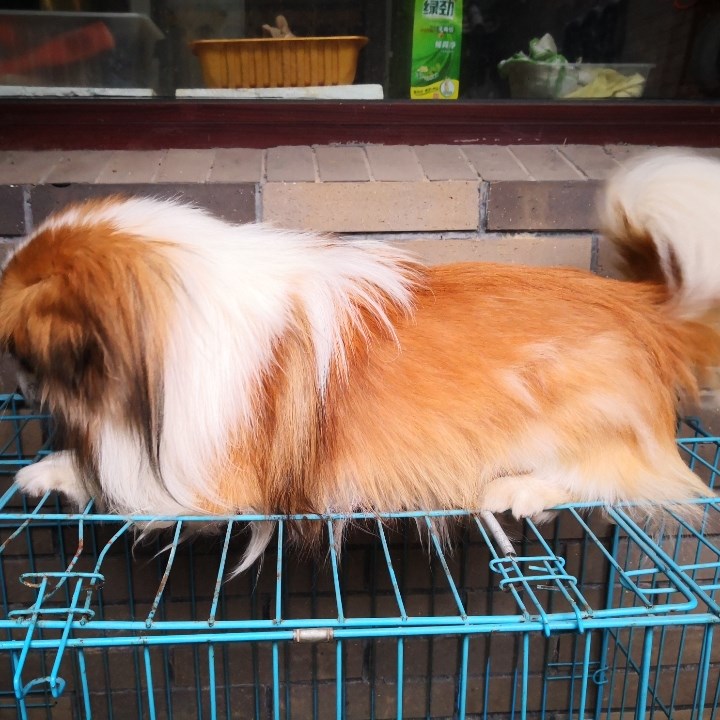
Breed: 1936-n000005-Pomeranian